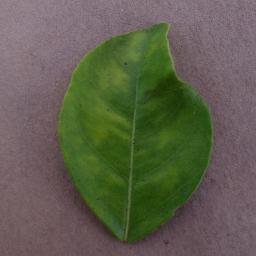
Label: Orange___Haunglongbing_(Citrus_greening)